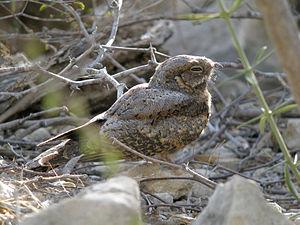
L'Engoulevent malgache est une espèce d'oiseaux de la famille des Caprimulgidae.